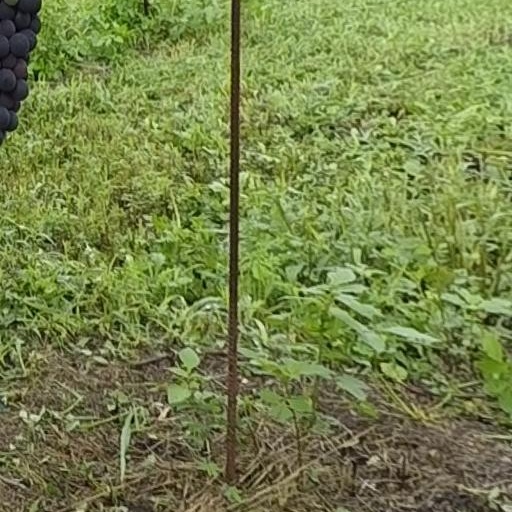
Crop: grape